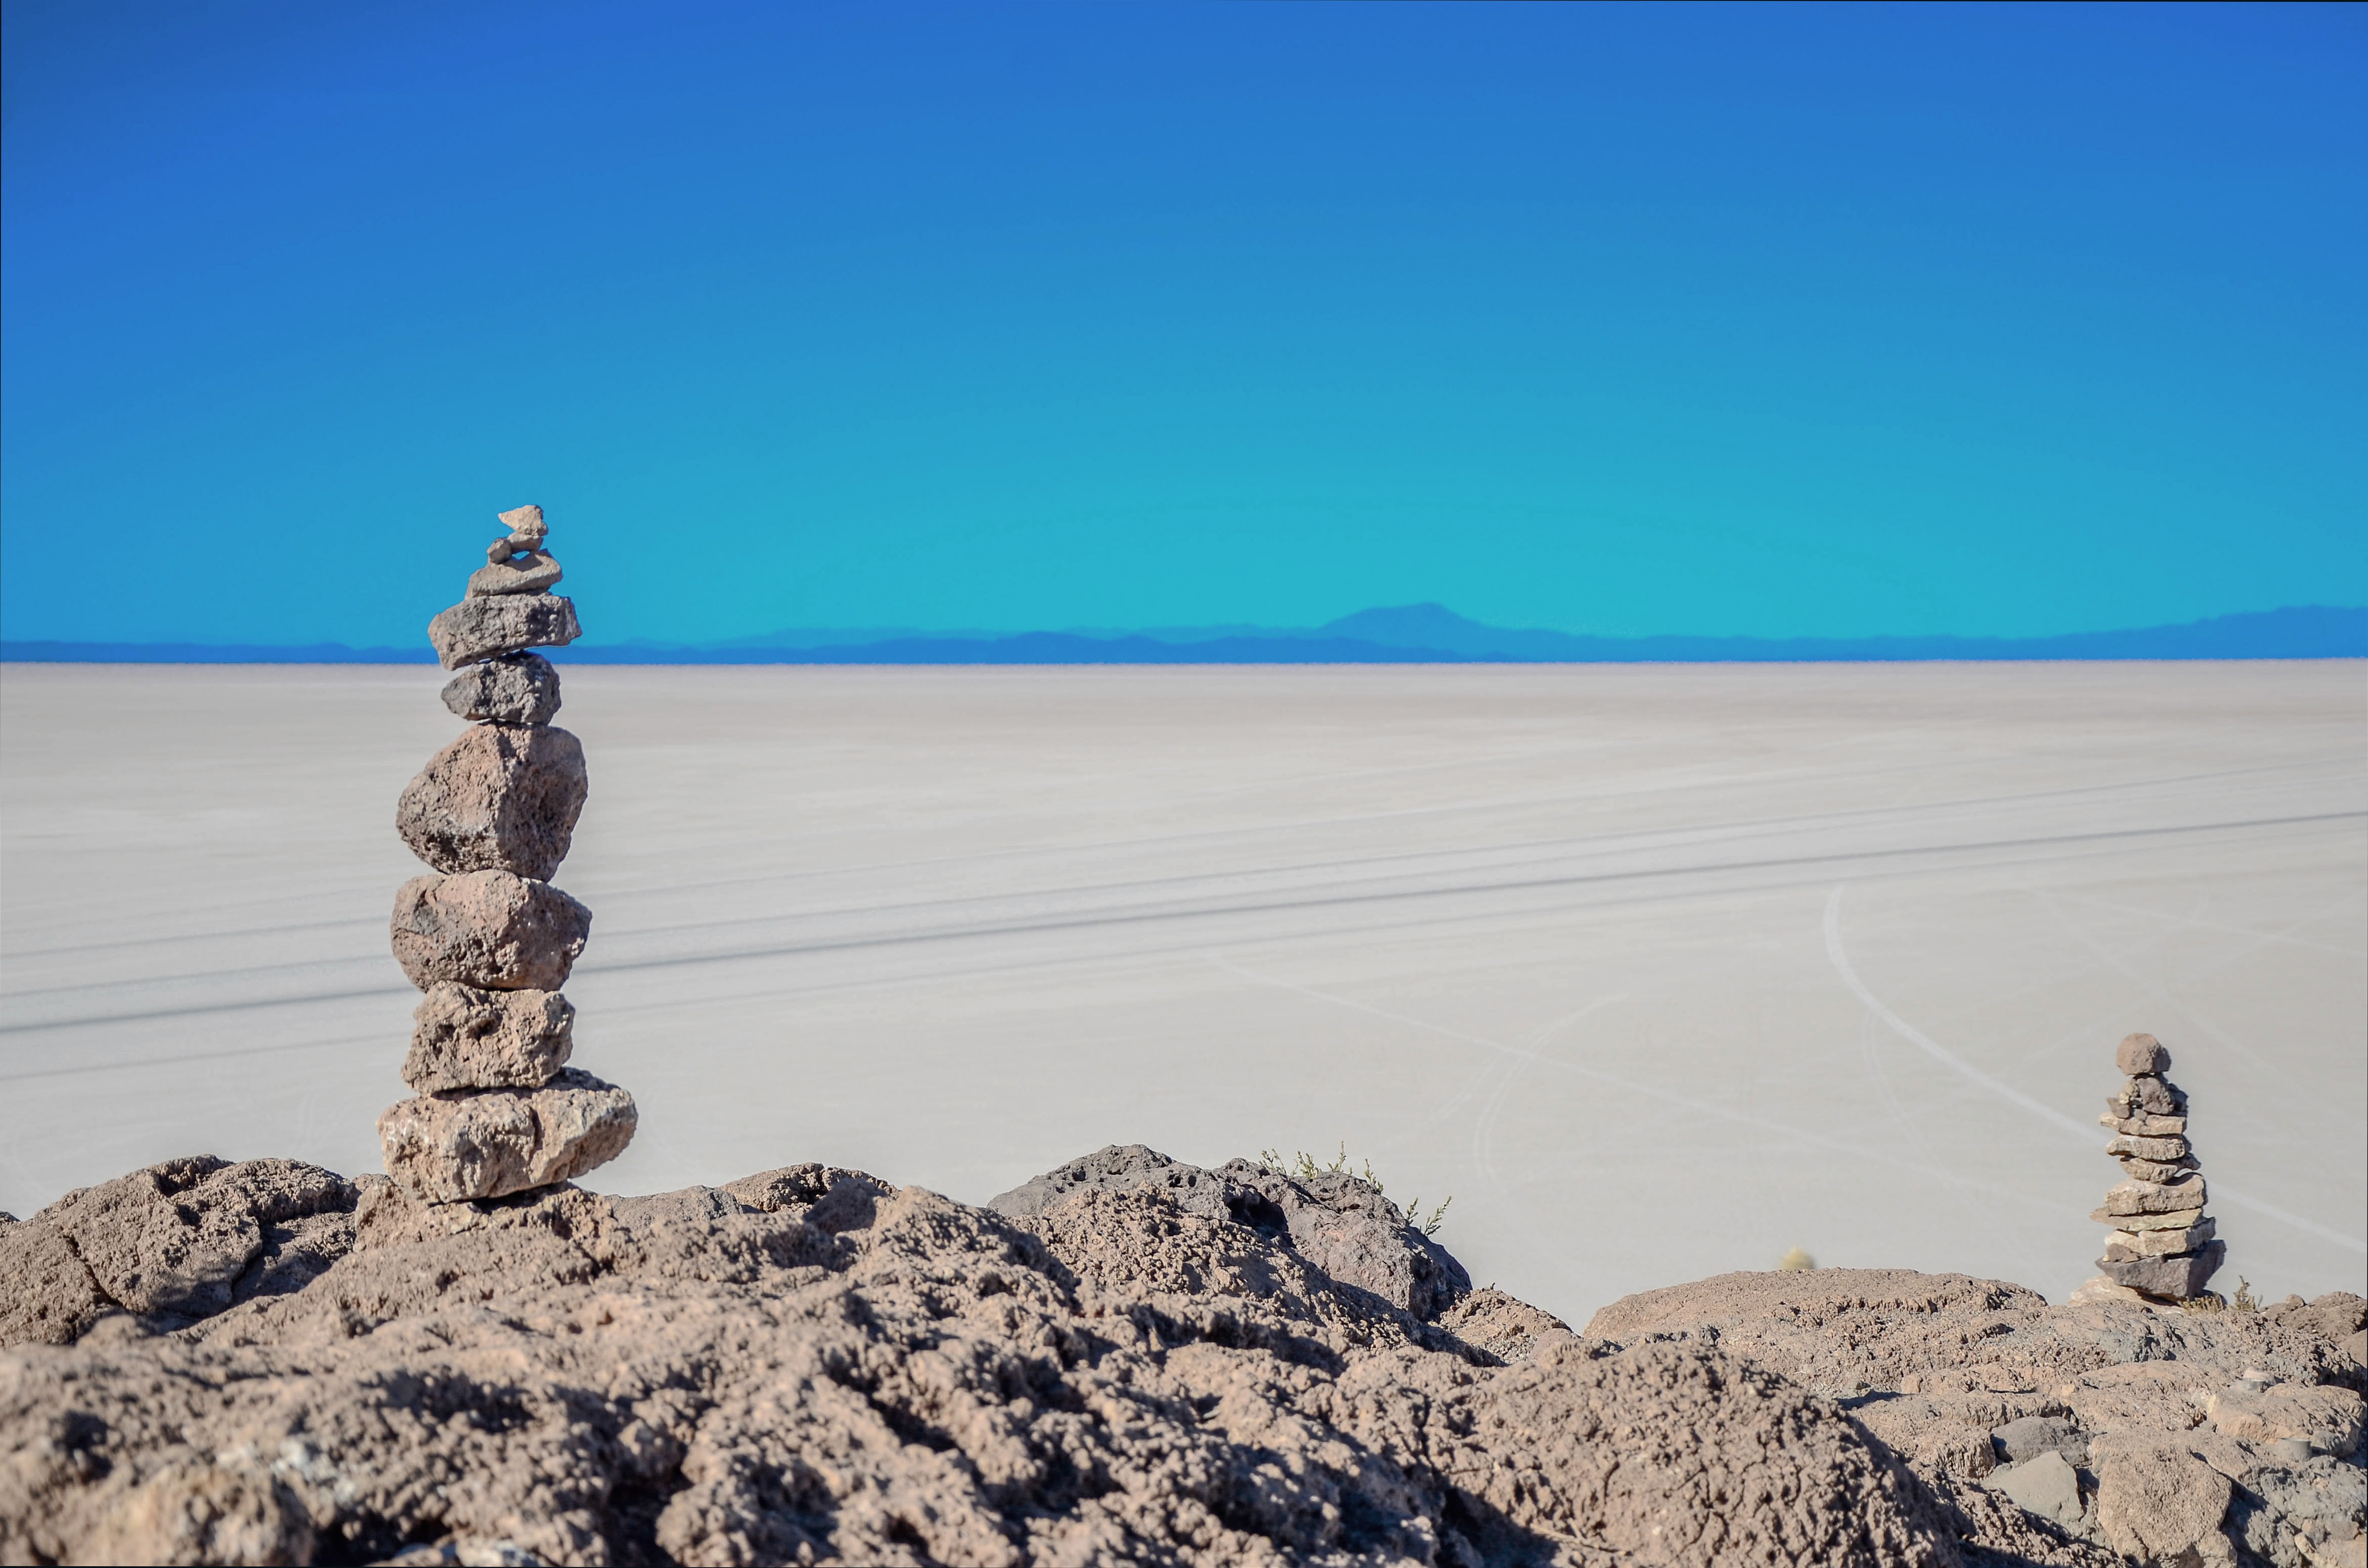
beach, landscape, sea, coast, sand, rock, ocean, horizon, desert, shore, lake, vacation, backpacker, bay, trip, material, body of water, geology, cape, bolivia, landform, uyuni, salar, natural environment